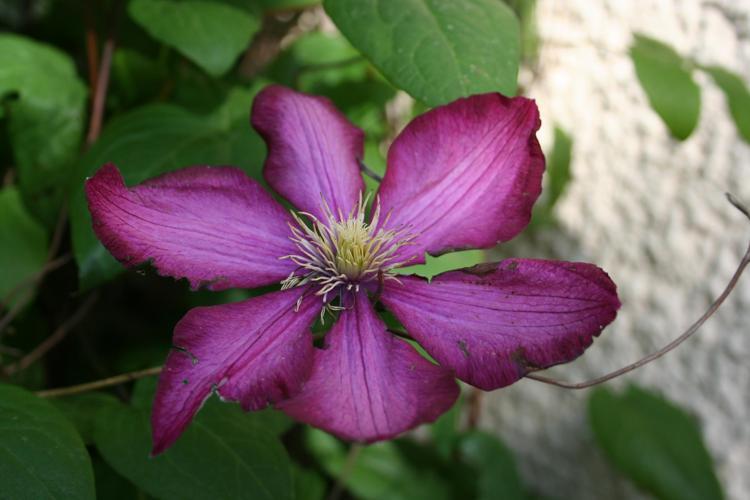
Label: clematis